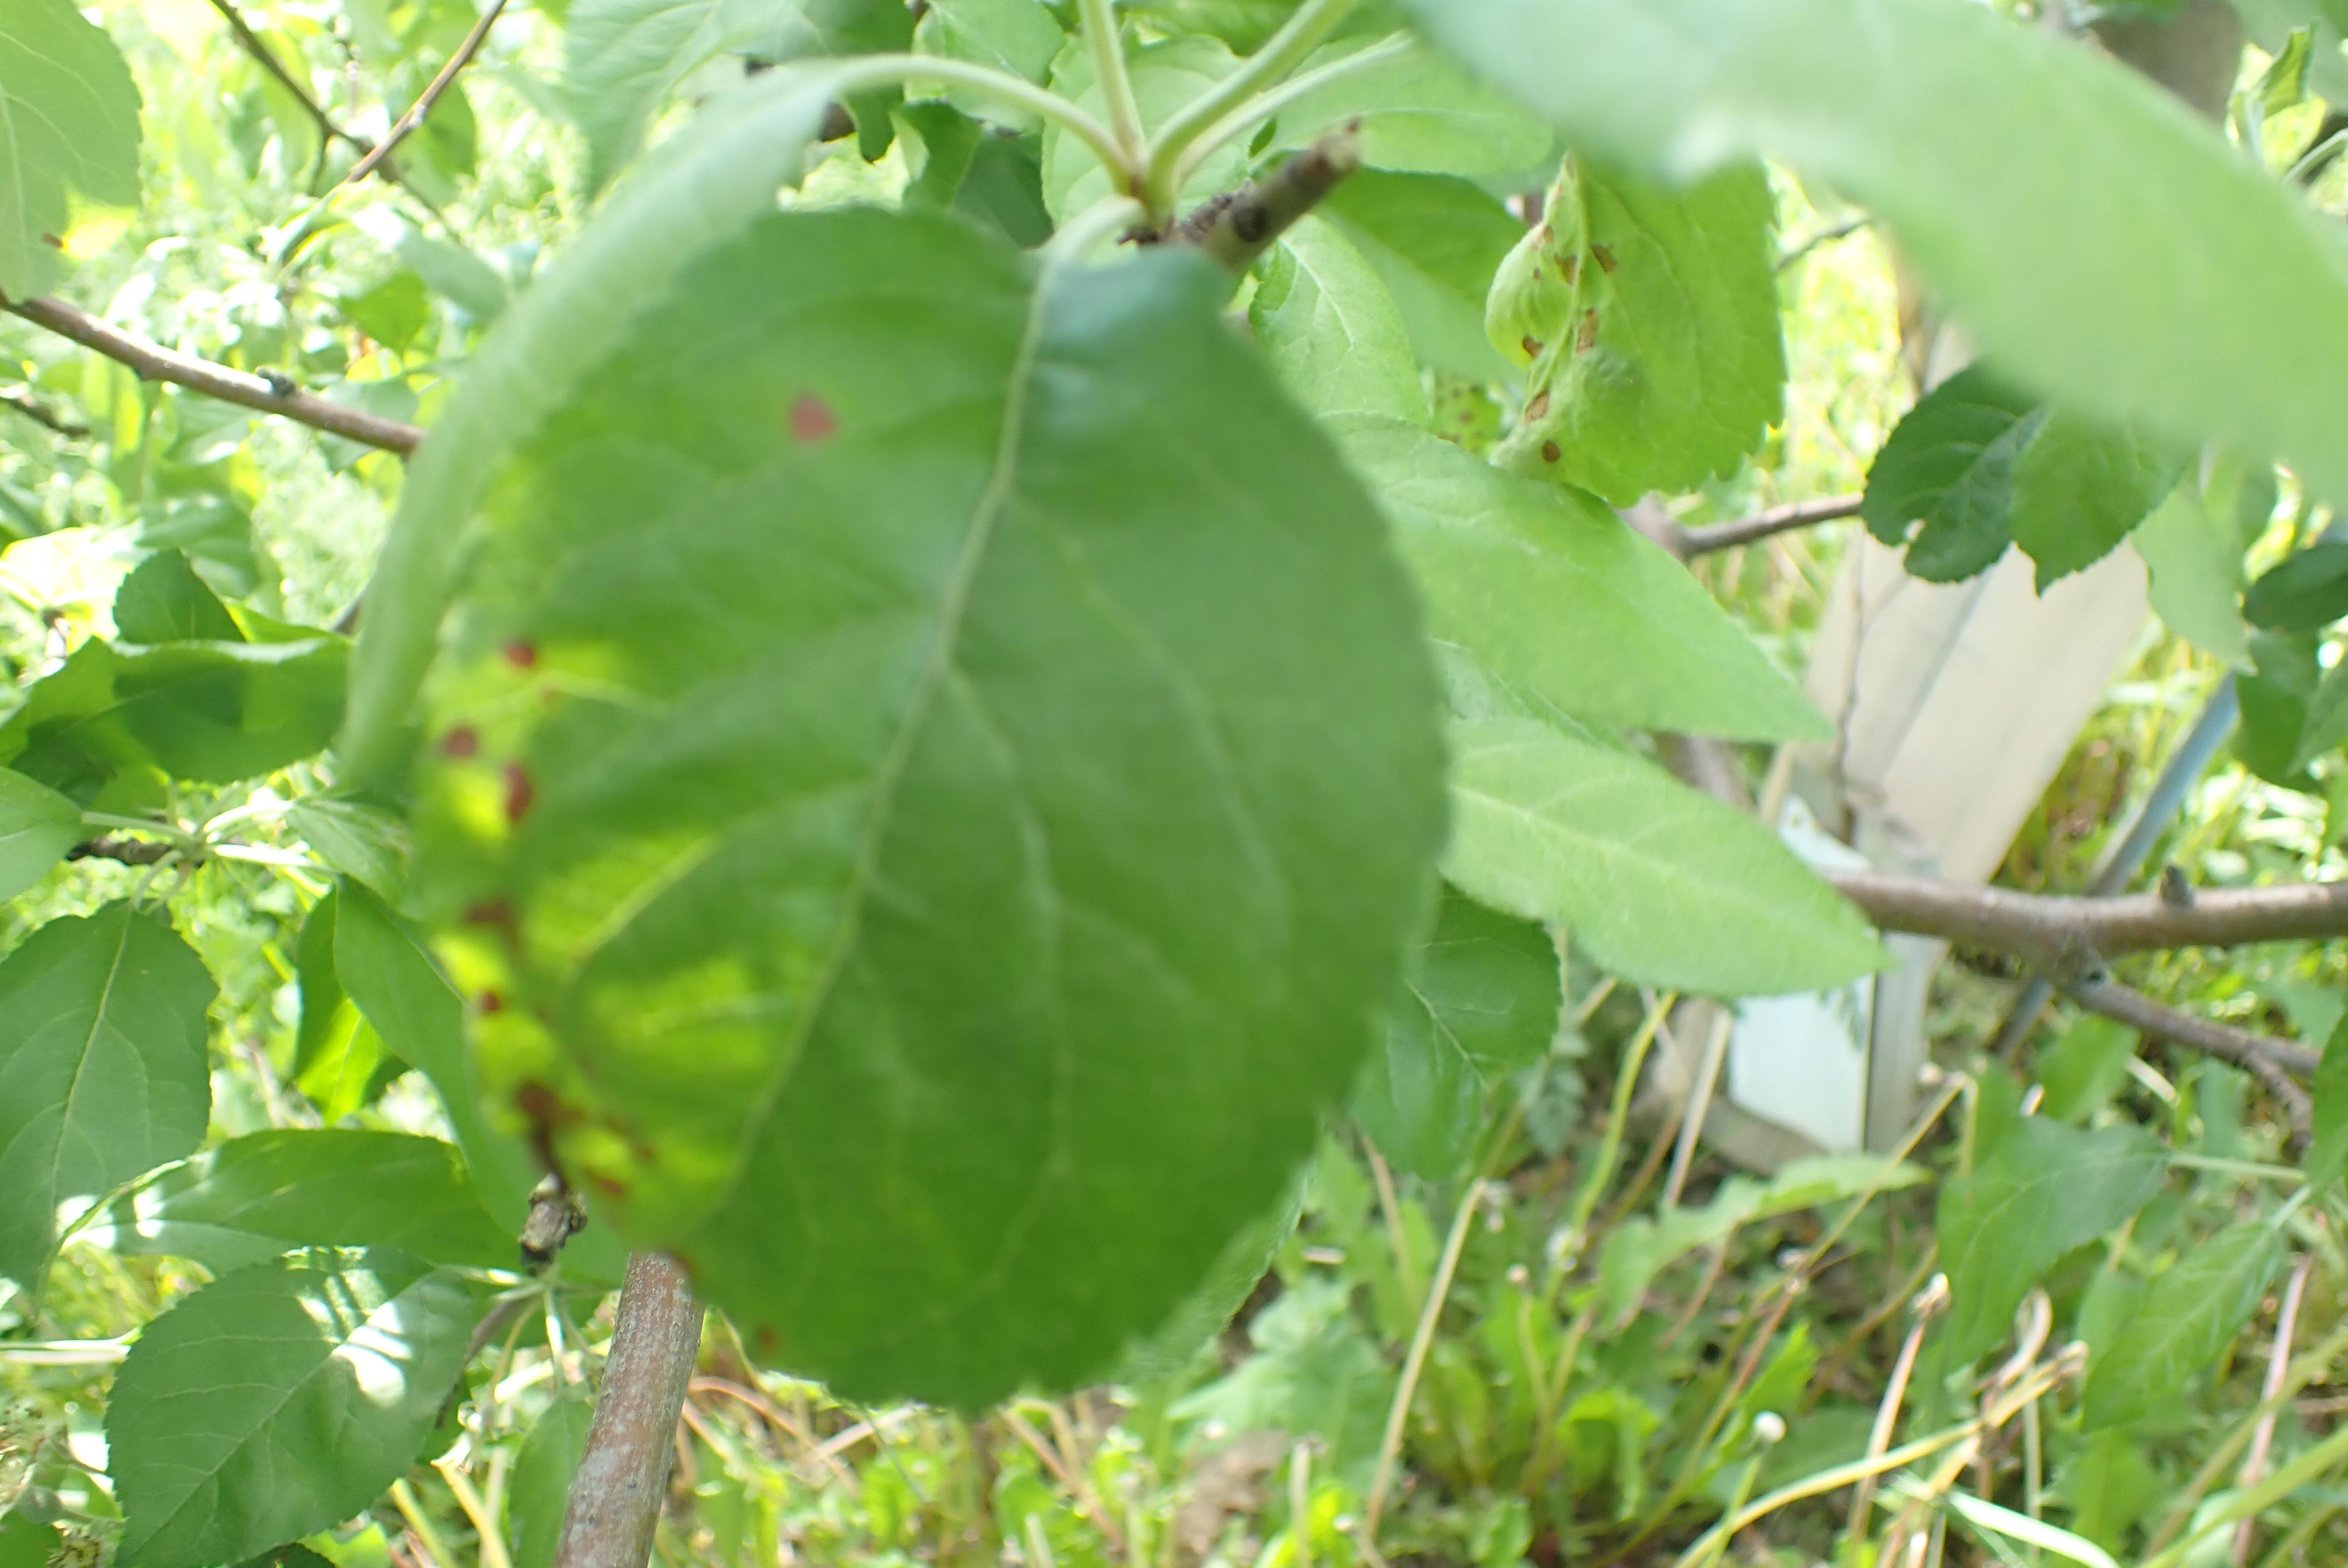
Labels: frog_eye_leaf_spot